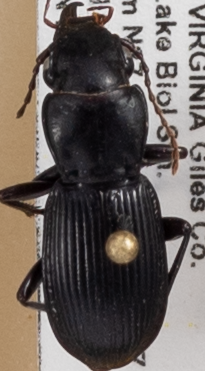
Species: Pterostichus rostratus
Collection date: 2021-06-15
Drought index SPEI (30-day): -0.51
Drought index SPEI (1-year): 0.718
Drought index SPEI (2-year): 1.28